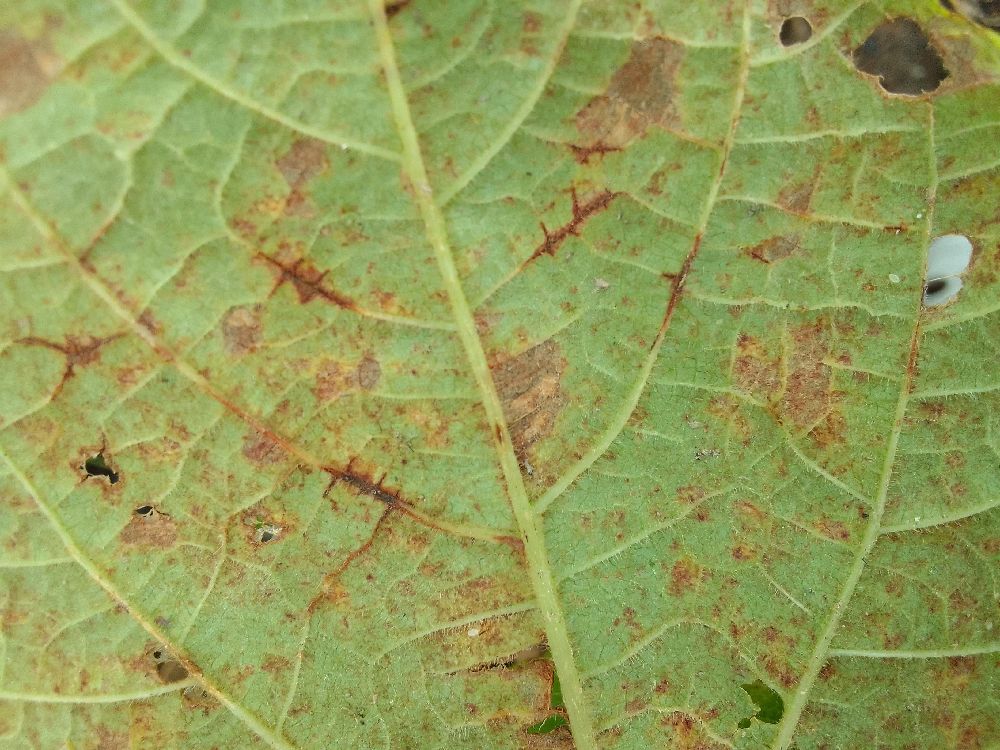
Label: anthracnose